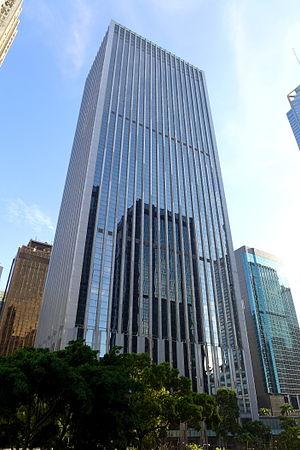
Le China Resources Building est un gratte-ciel de 224 mètres construit en 2016 à Chongqing en Chine.